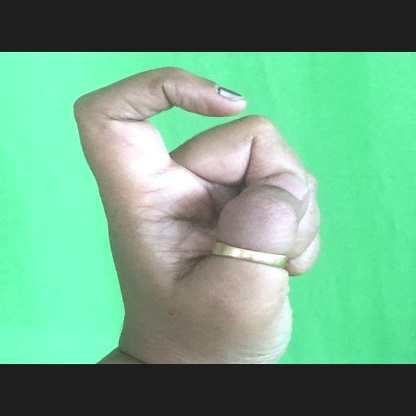
Mudra: Tamarachudam